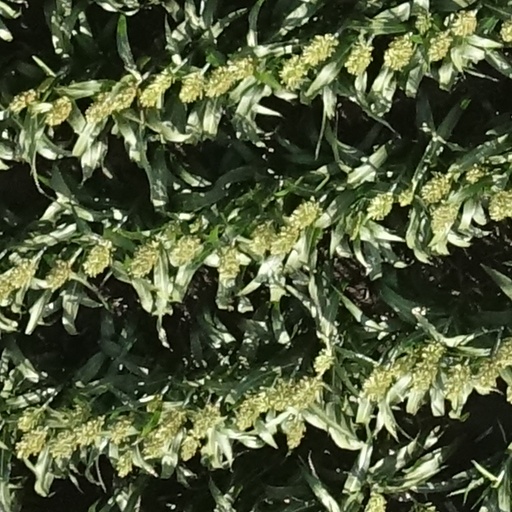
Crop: sorghum